Parson Nicholson

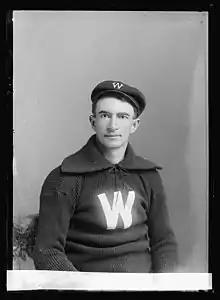
Parson Nicholson in Washington Senators uniform

Thomas Clark "Parson" Nicholson (April 14, 1863 – February 28, 1917) was an American baseball player whose career spanned from 1887 to 1899. He played principally as a second baseman and in the minor leagues. He did play three seasons in Major League Baseball for the Detroit Wolverines in 1888, the Toledo Maumees in 1890, and the Washington Senators in 1895.